Japan–South Korea relations

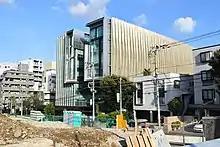
Embassy of South Korea in Japan

Between 1961 and 1979, South Korea's head of state was dictator Park Chung-hee, who had served in the Imperial Japanese military during World War II. Park took a strong interest in Japanese modernization since he witnessed development policies in Manchukuo firsthand. After the war, during a private lunch with Prime Minister Nobusuke Kishi, one of the masterminds behind the pre-war Manchukuo economy, Park compared his own South Korean military clique with "the young people who succeeded with Meiji restoration in Japan." He further added that he and his troops "look up to these people, and try to make our country escape from poverty and build a wealthy and powerful nation." Under Park's government, the two countries pursued the 1965 reconciliation treaty, which brought about normalized relations, despite considerable public opposition. Park was able to force the normalization through the National Assembly and shut down demonstrations through martial law.